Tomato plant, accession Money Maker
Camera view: tilt-top (135 deg); turntable rotation: 150 degrees
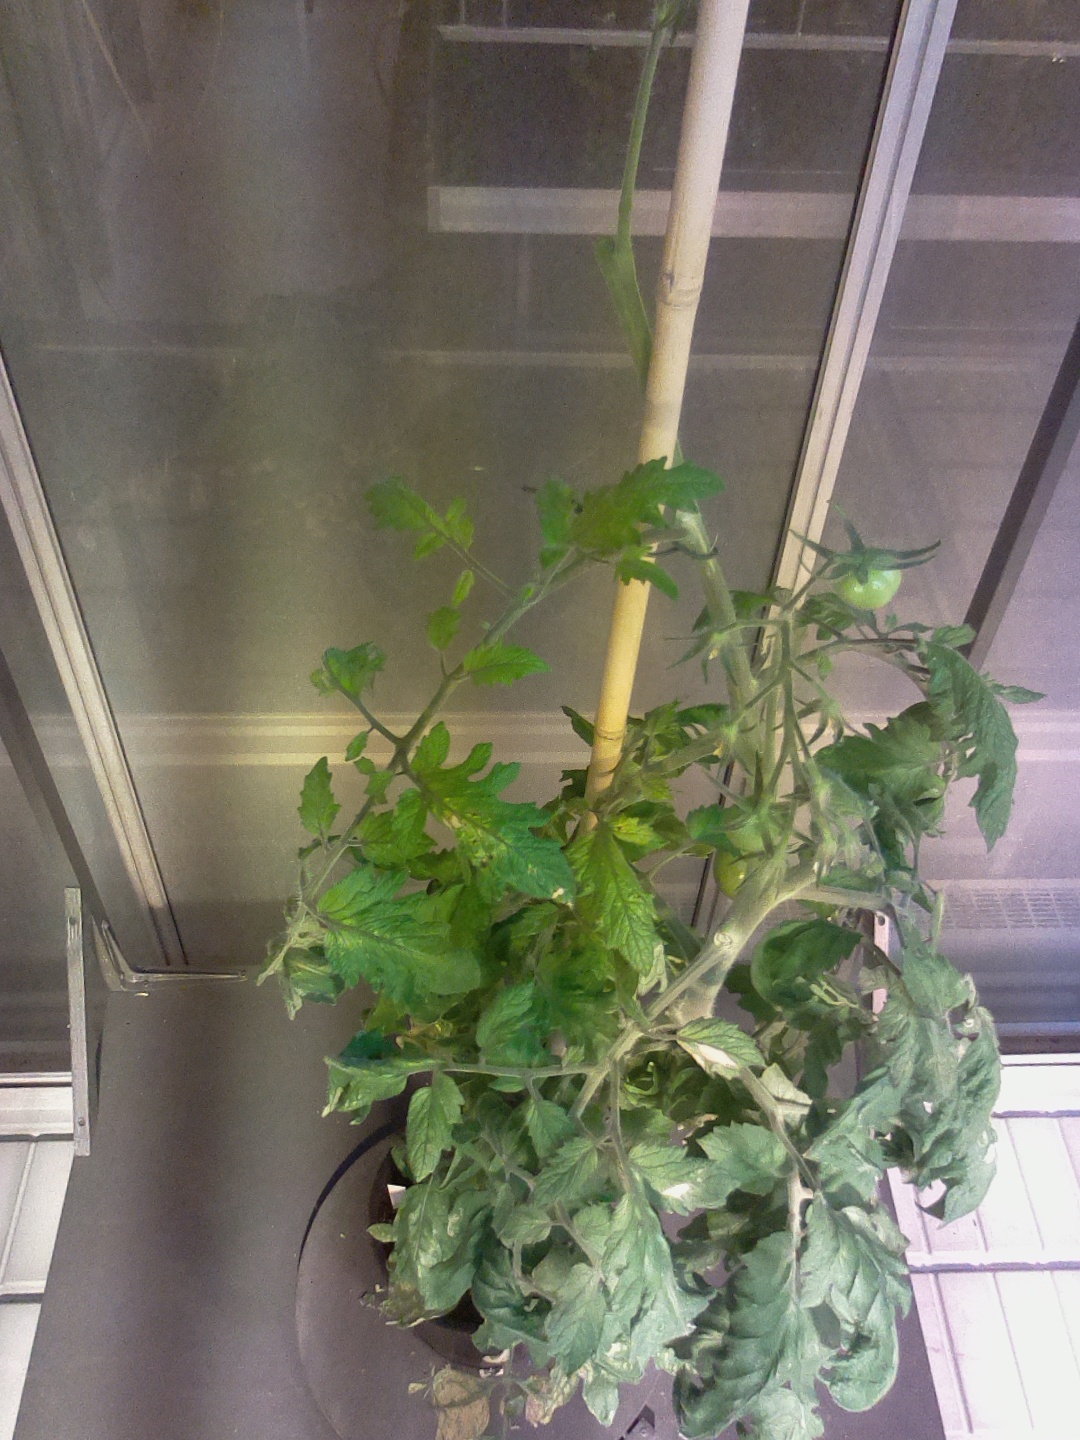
BBCH growth stage 77: 70%-80% of final fruit size